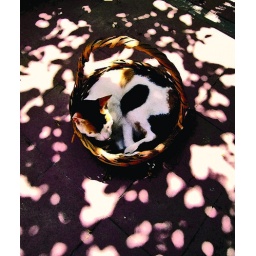
el gato de mi madre en una cestita. mum's cat in a basket